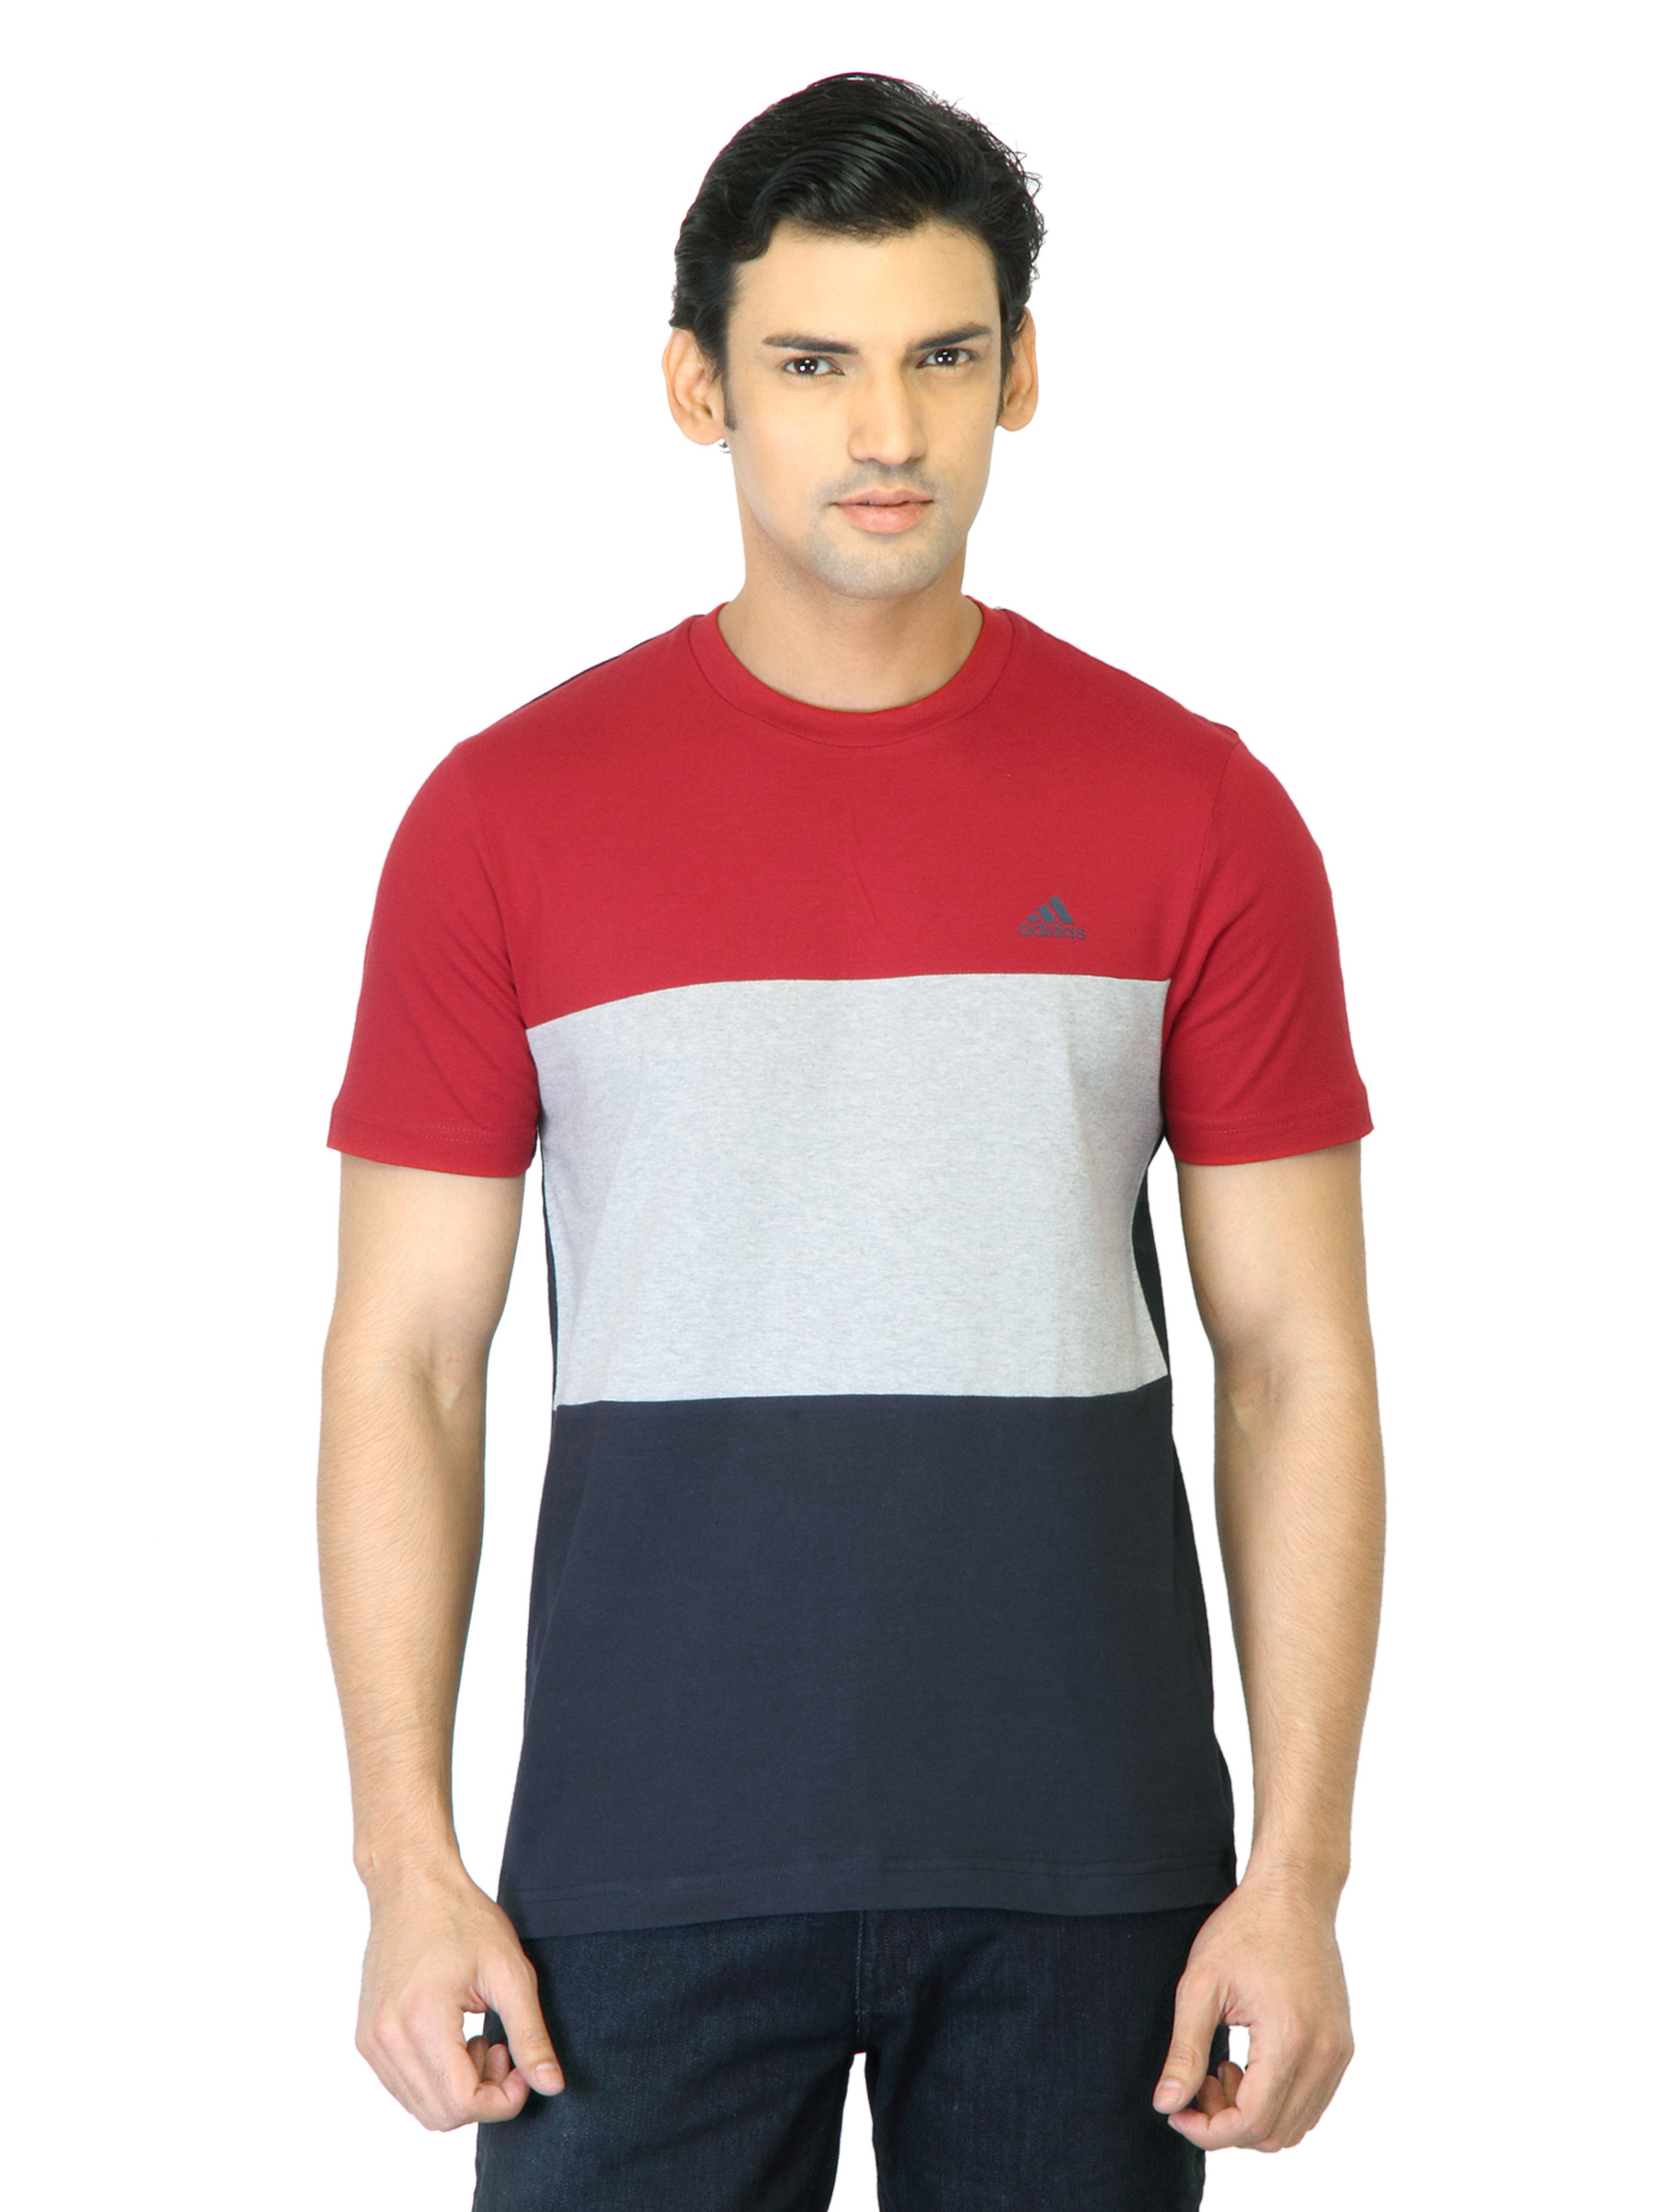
ADIDAS Men Red T-shirt
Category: Apparel / Topwear / Tshirts
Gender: Men
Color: Red
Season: Fall 2011
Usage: Casual